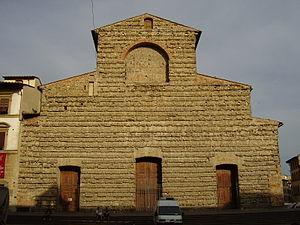
La basilique de San Lorenzo est l'un des principaux lieux de culte catholiques de Florence, situé sur la place du même nom dans le centre historique de la ville. Elle possède le titre de basilique mineure. Elle comprend notamment des constructions ou œuvres de Brunelleschi, Donatello, Michel-Ange, Verrocchio, Benozzo Gozzoli, Filippo Lippi et Bronzino. Elle est accolée aux chapelles des Médicis qui contiennent les sarcophages de la famille régnante de Florence.